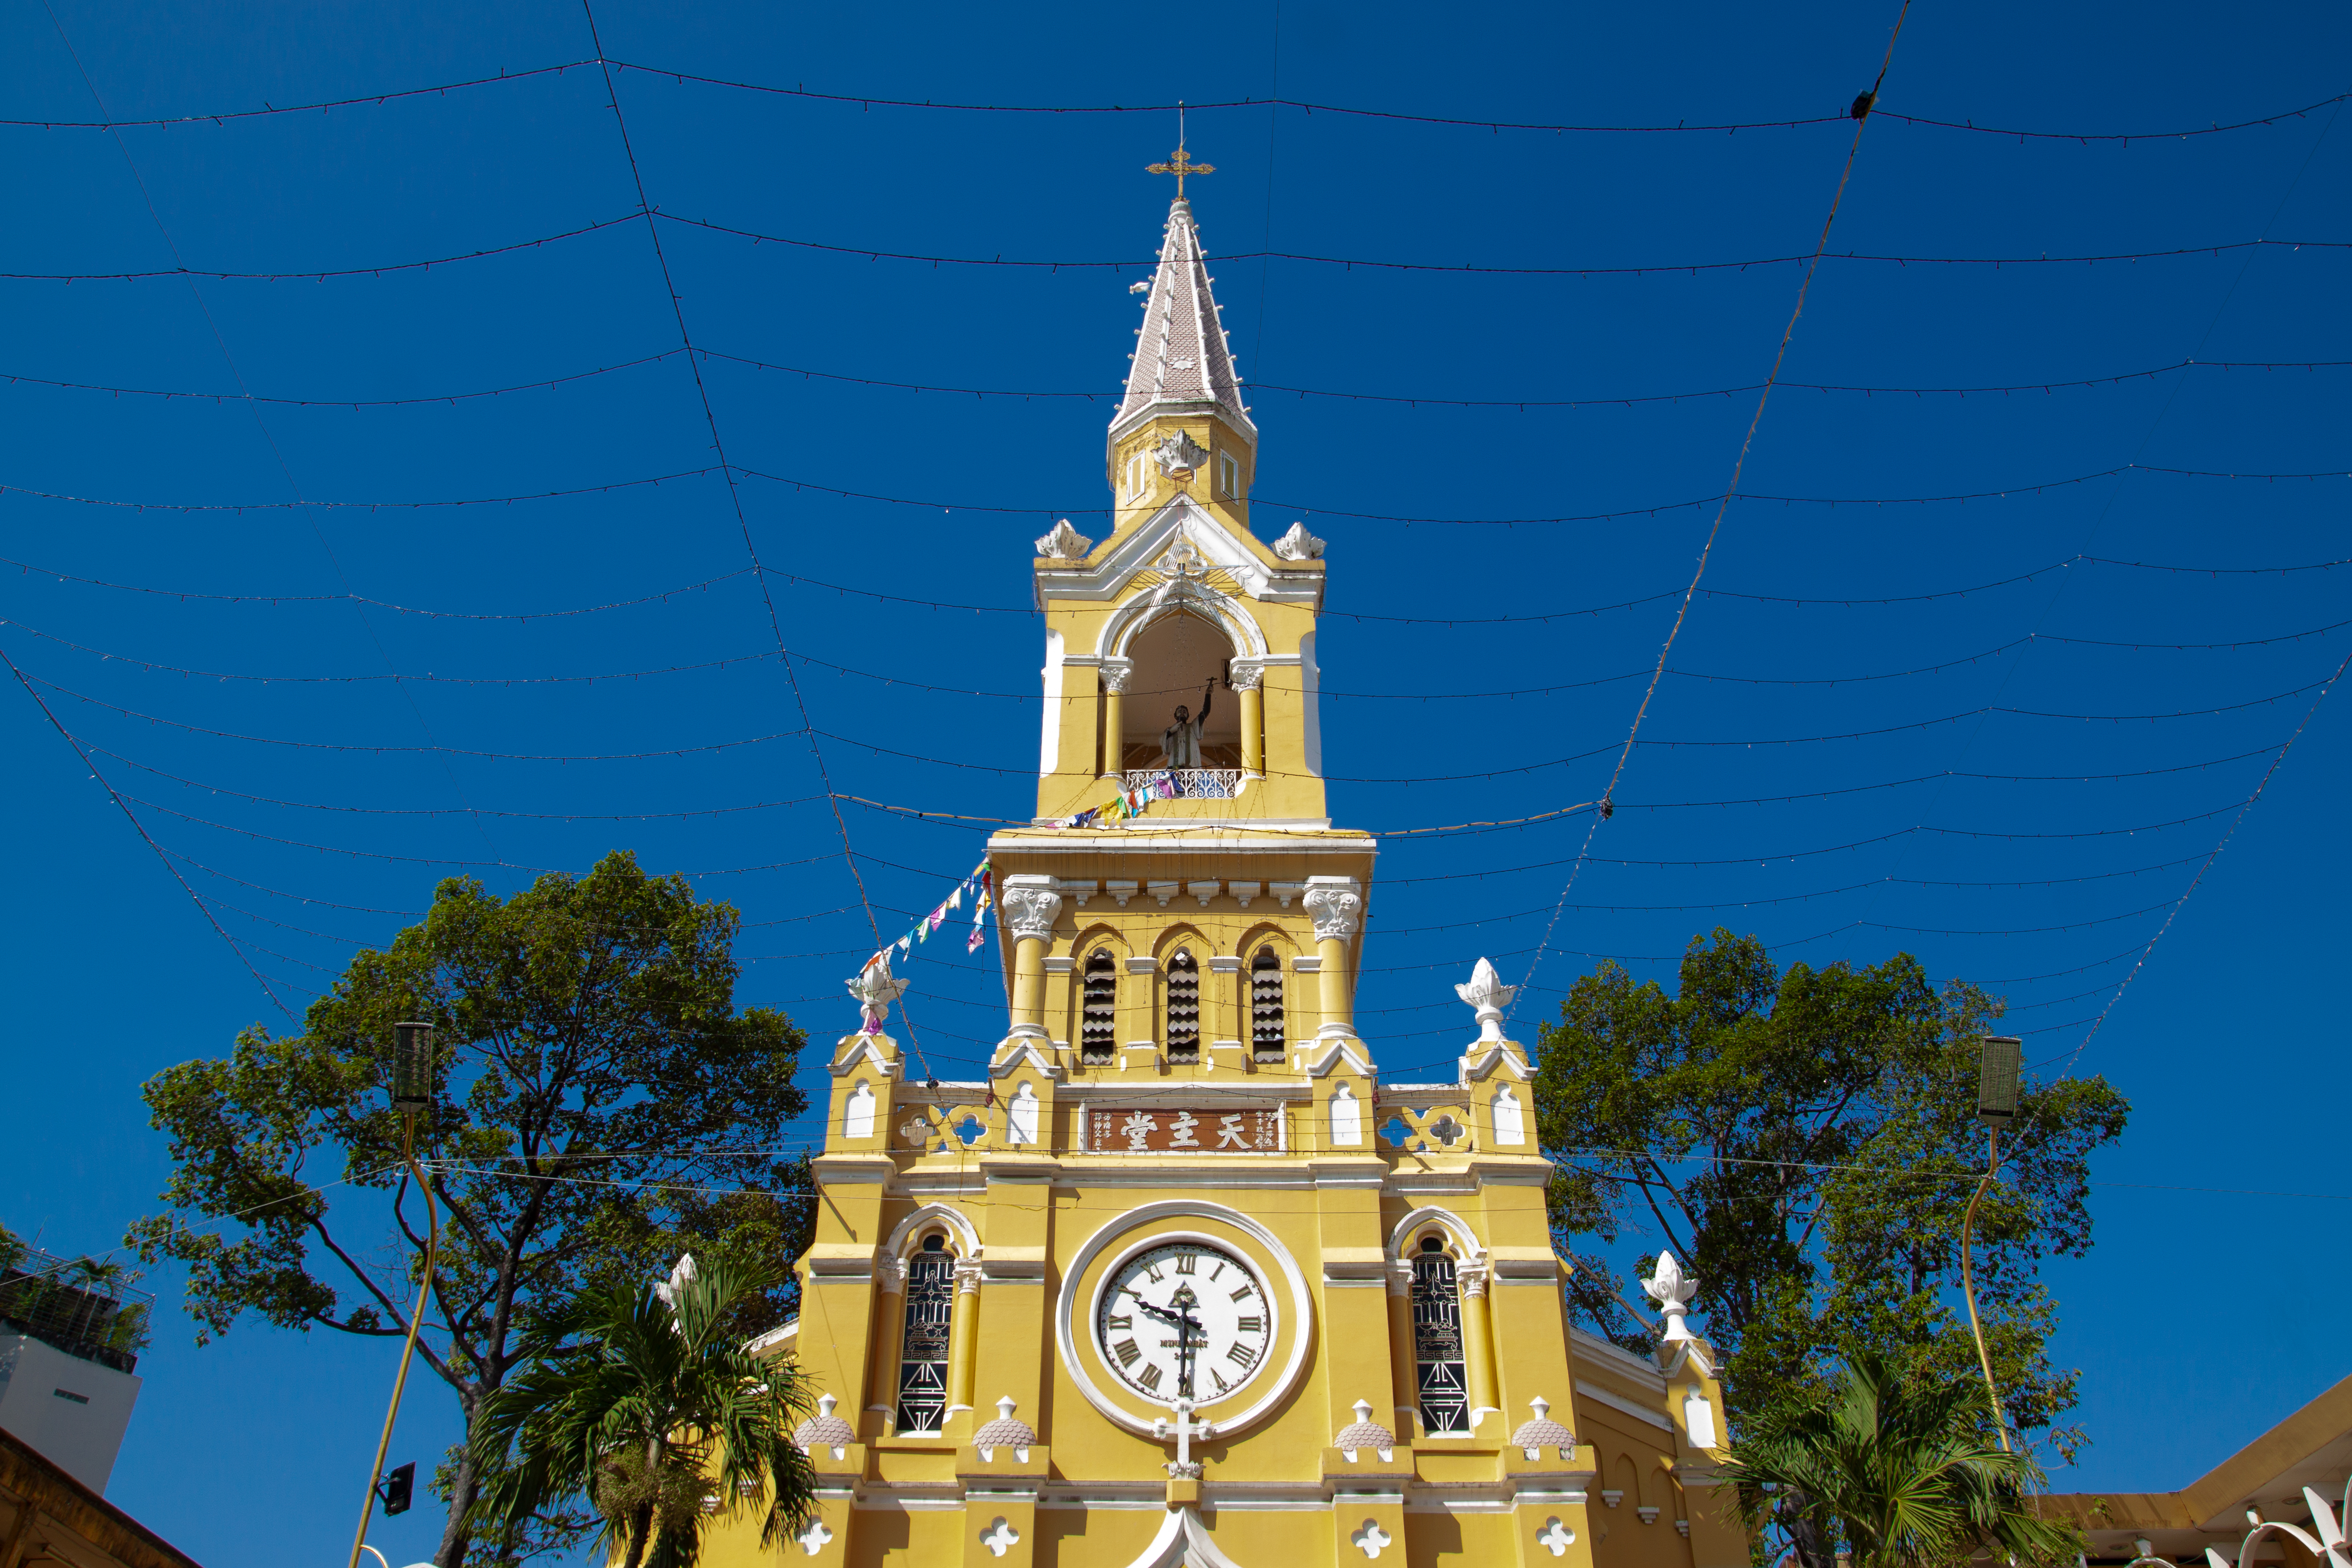
house, landmark, clock tower, tower, sky, architecture, steeple, church, spire, building, city, place of worship, tree, clock, bell tower, tourism, cathedral, facade, vacation, tourist attraction, seat of local government, monument